Tartu Maraton

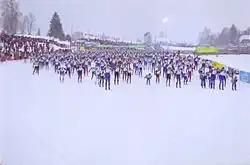
The start of Tartu Marathon in 2006.

Tartu Ski Marathon is a long-distance cross-country skiing competition, held annually in Estonia, on third Sunday of February. It debuted in 1960 and has been a part of Worldloppet since 1994.